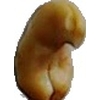
Label: caju_seed